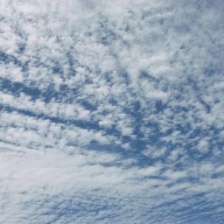
Cloud type: Cirrocumulus